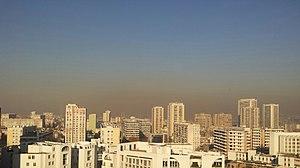
La pandémie de Covid-19 est une pandémie d'une maladie infectieuse émergente, appelée la maladie à coronavirus 2019 ou Covid-19, provoquée par le coronavirus SARS-CoV-2, apparue à Wuhan le 17 novembre 2019, dans la province de Hubei, avant de se propager dans le monde.